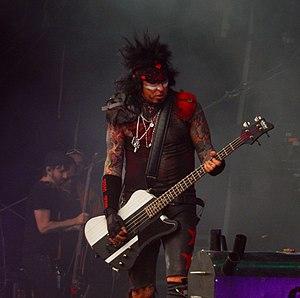
Nikki Sixx au Hellfest 2016
Nikki Sixx, de son ancien nom Frank Carlton Serafino Ferrana, Jr., est un bassiste de rock américain, né le 11 décembre 1958 à San Jose, en Californie. Il est avec Tommy Lee l'un des fondateurs du groupe de hard rock Mötley Crüe, ainsi que son principal compositeur.